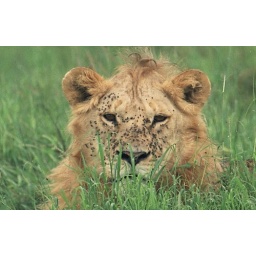
Younger male lion in grass